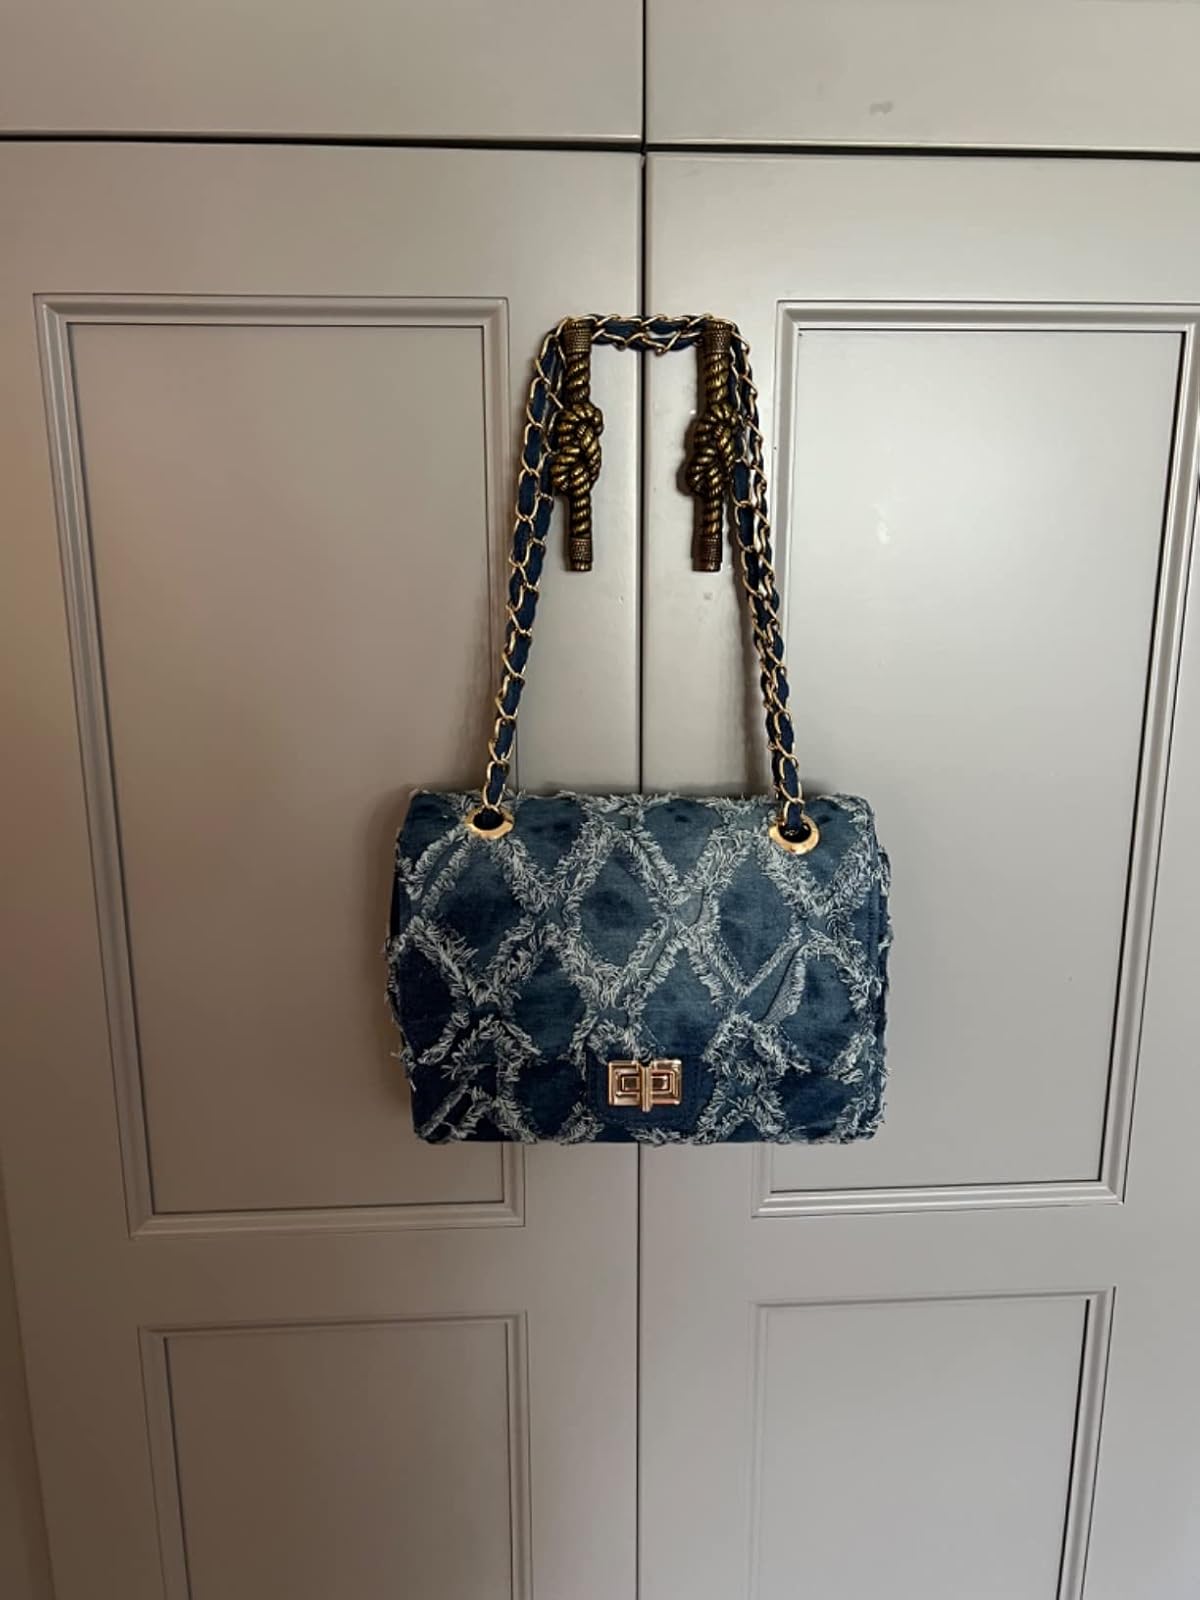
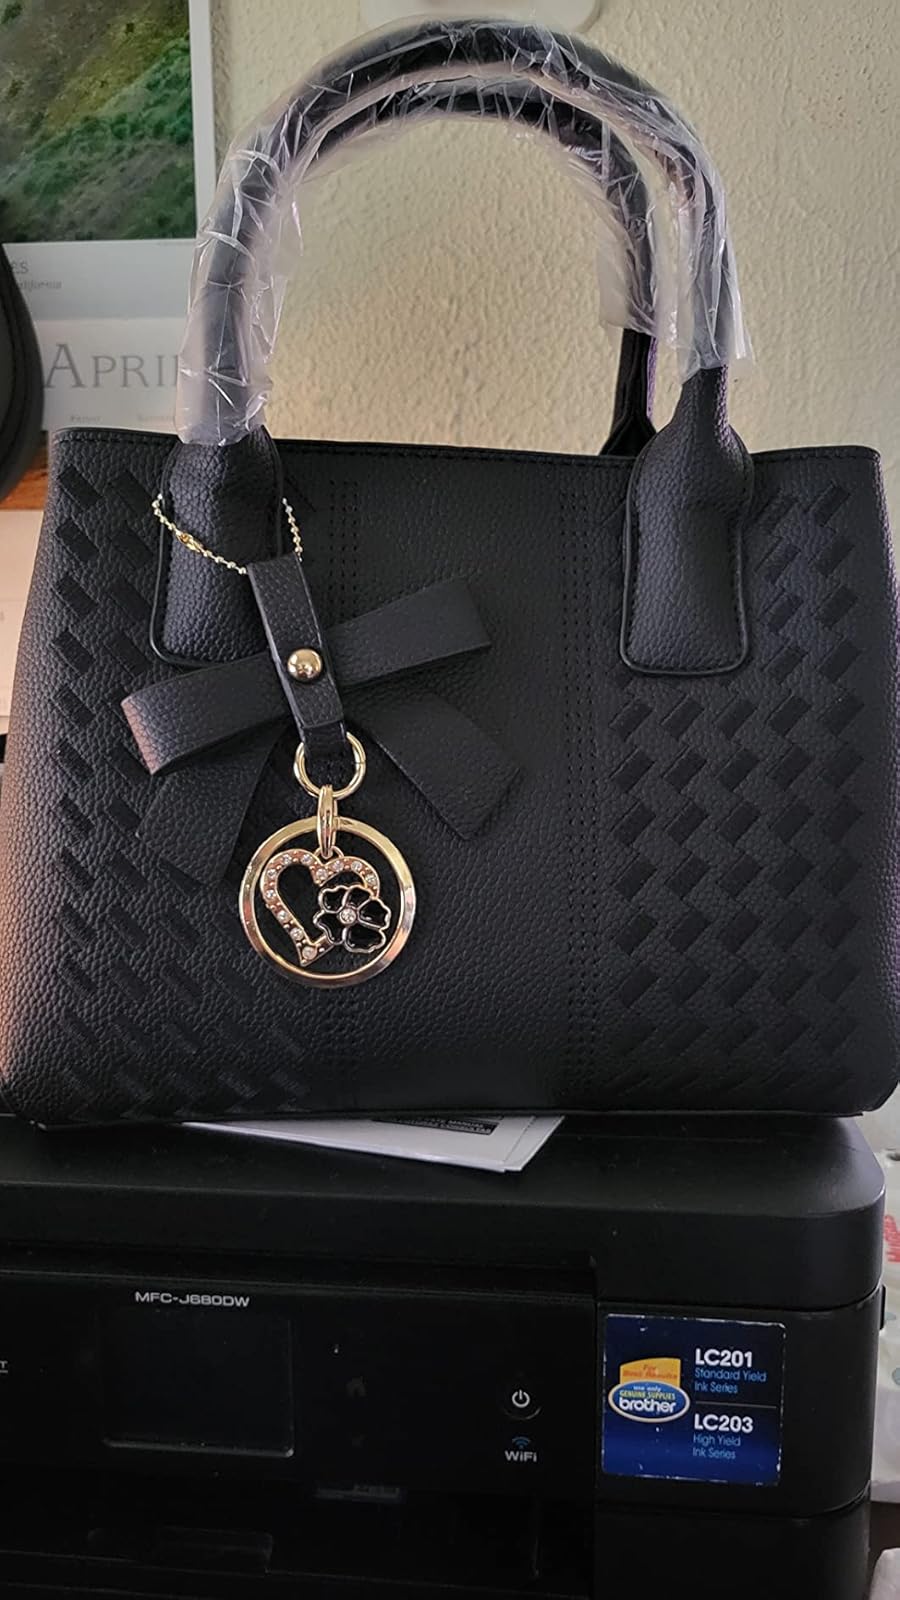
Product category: accessories_handbag
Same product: no